Ubertino Posculo

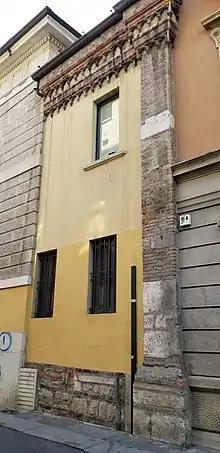
The entrance to Posculo's school is thought to be at <a href="https%3A//www.google.com/maps/place/Corso%2BGiacomo%2BMatteotti%2C%2B19%2C%2B25122%2BBrescia%2BBS%2C%2BItaly/%4045.5389411%2C10.2114577%2C17z/data%3D%213m1%214b1%214m5%213m4%211s0x478176690386c7bd%3A0xff54b1567f019ef8%218m2%213d45.5389411%214d10.2136464">Corso Giacomo Matteotti, 19

where a pillar bearing a Hospitaller cross (upper right in this picture) and architrave from the original structure stands enclosed within the edifice of the current building.